Clady River

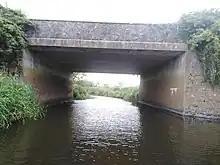
Eden Bridge Normal

Main Drain Is a wetland burn that flows through Dreenan townland under Dreenan Bridge on the main Maghera to Portglenone Road and on through ballymacpeake where the Eden Drain joins and under Ballymacpeake Bridge then to the Clady above Lyle Footstick.